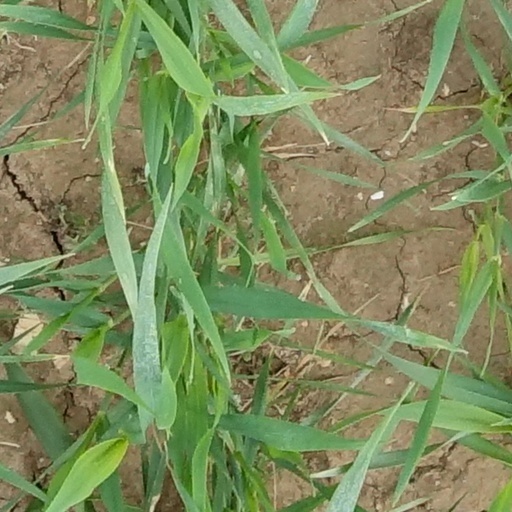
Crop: wheat